Charles Marion Russell

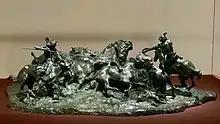
"Meat for Wild Men," bronze sculpture, depicting a buffalo hunt

Some of Russell's paintings were shown during the credits of the ABC television series "How the West Was Won", starring James Arness. James McDowell Sr. of Tulsa, Oklahoma donated 24 volumes of his illustrations to the Western History Collections at the University of Oklahoma in 1997.